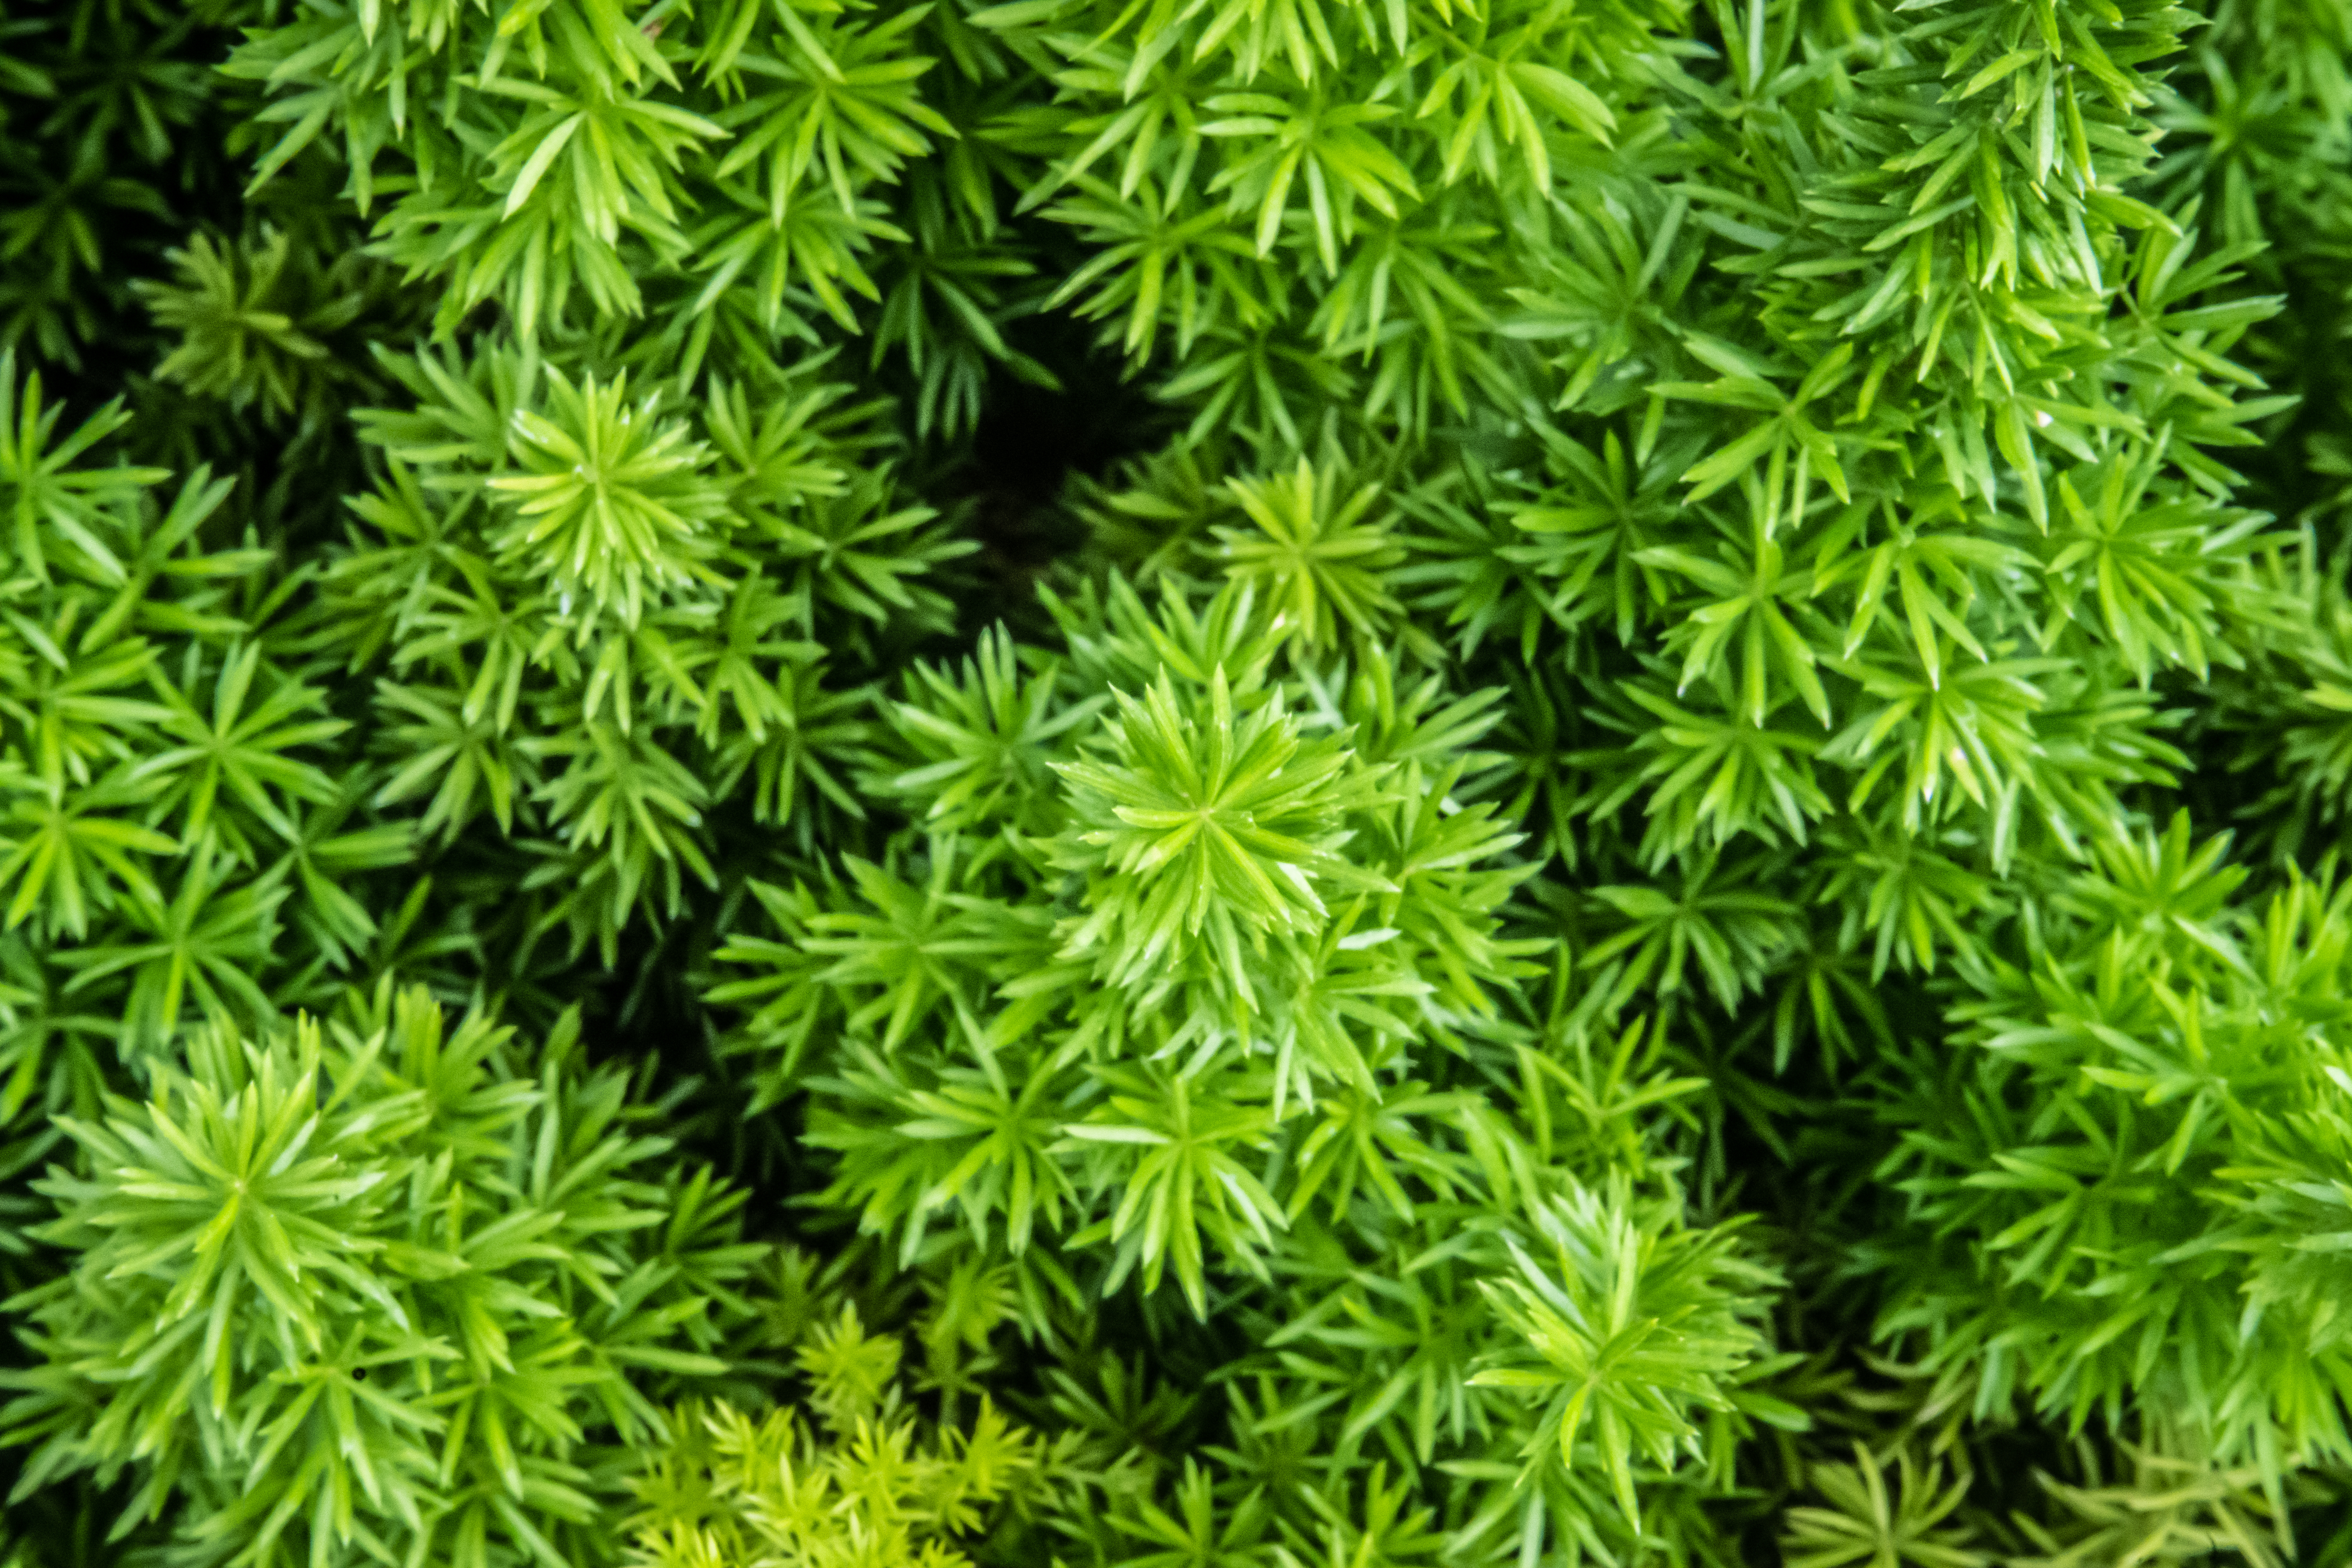
aromatic, background, background juniper, beautiful, branch, branches, bright, bush, christmas, closeup, color, conifer, coniferous, decoration, decorative, environment, environmental, evergreen, flora, floral, forest, fresh, garden, grass, green, grow, growth, herb, herbal, juniper, juniper bush, juniper tree, landscape, leaf, macro, natural, nature, needle, ornamental, outdoor, pattern, plant, season, shrub, summer, texture, tree, wallpaper, vegetation, terrestrial plant, flower, groundcover, non vascular land plant, vascular plant, subshrub, southernwood, flowering plant, moss, American larch, pine family, larch, liverwort, cypress family, artemisia, perennial plant